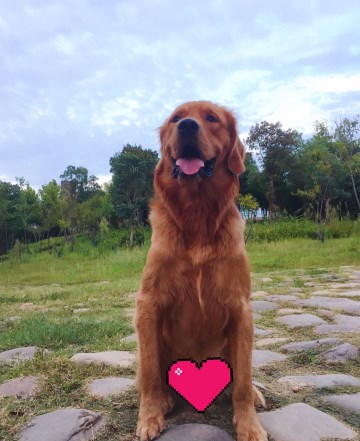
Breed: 5355-n000126-golden_retriever